1924 Summer Olympics medal table

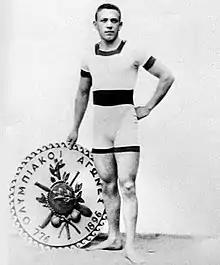
A man in swimming attire holding an emblem inscribed with "Olympic Games" in Greek lettering and the numbers 776 and 1896

The medal table is based on information provided by the International Olympic Committee (IOC) and is consistent with IOC convention in its published medal tables. By default, the table is ordered by the number of gold medals the athletes from a nation won, where a nation is an entity represented by a National Olympic Committee (NOC). The number of silver medals is taken into consideration next and then the number of bronze medals.